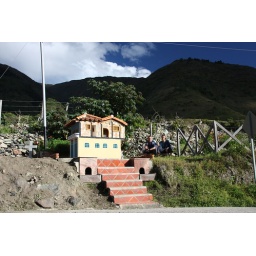
Miniature house beside the road in Venezuela